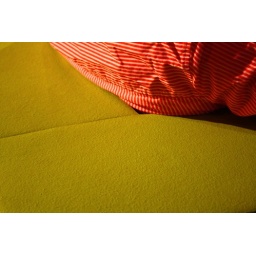
The day had a red and white theme, centered around Scott's shirt, and some trees.